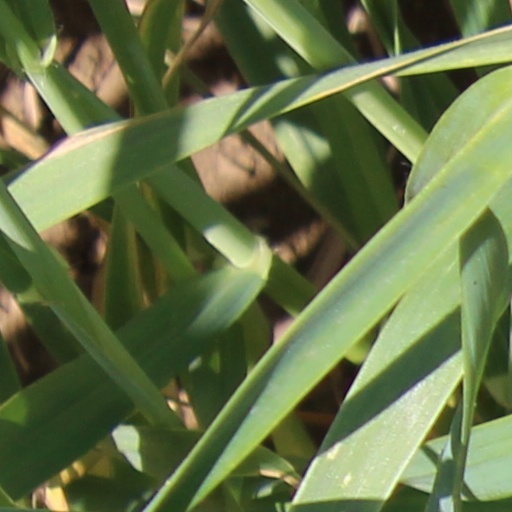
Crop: wheat